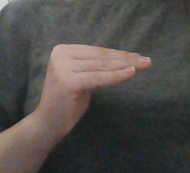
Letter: haa